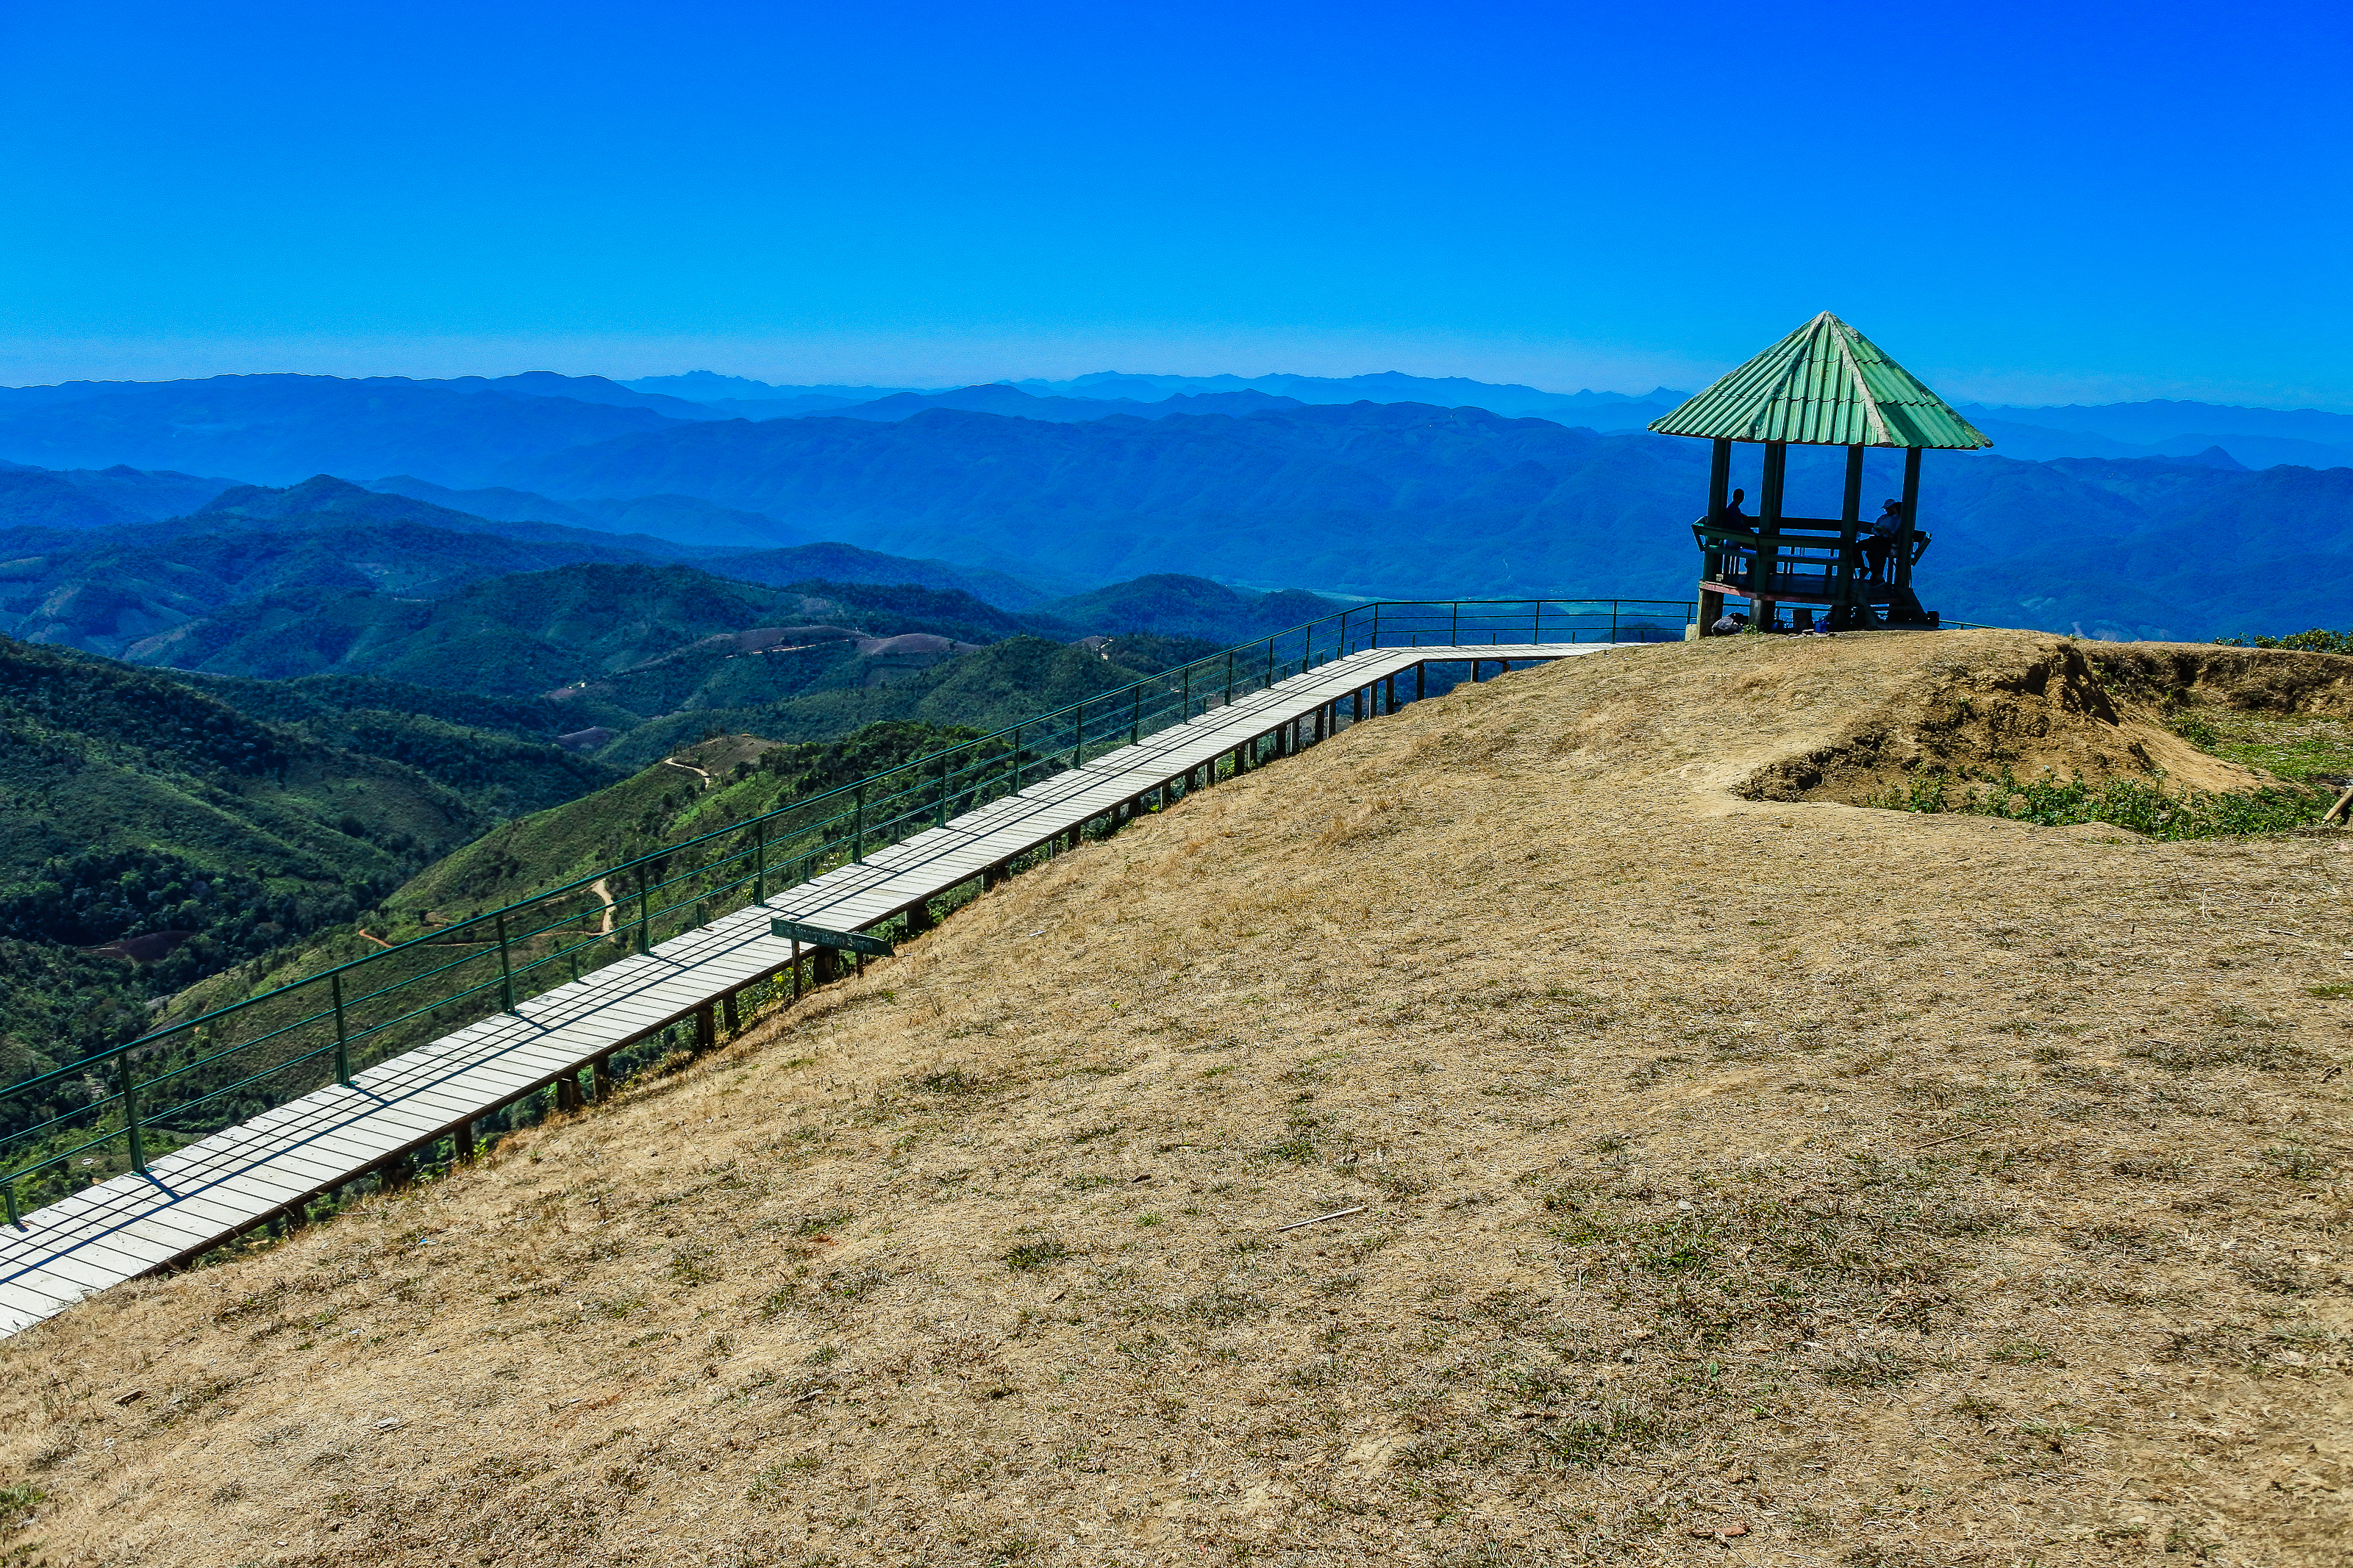
sunrise, beauty, color, dusk, sob, bright, yellow, scenic, sun, summer, scene, cloud, gold, red, beautiful, mountain, view, romantic, weather, season, sunny, mey, sky, viewpoint, wallpaper, nature, heaven, morning, mae hong son, orange, sunlight, outdoors, light, background, vacations, sunset, dawn, evening, travel, colorful, landscape, mountainous landforms, hill, hill station, rural area, grassland, mountain range, highland, ridge, tree, road, slope, vacation, fell, tourism, summit, plain, national park, house, tourist attraction, dirt road